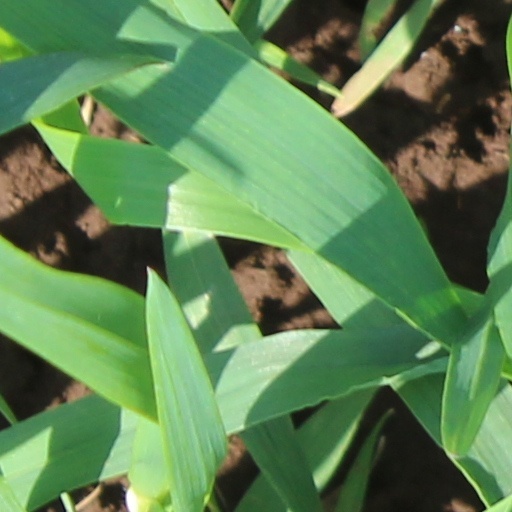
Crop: wheat